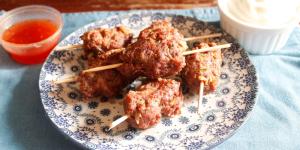
kofta turca